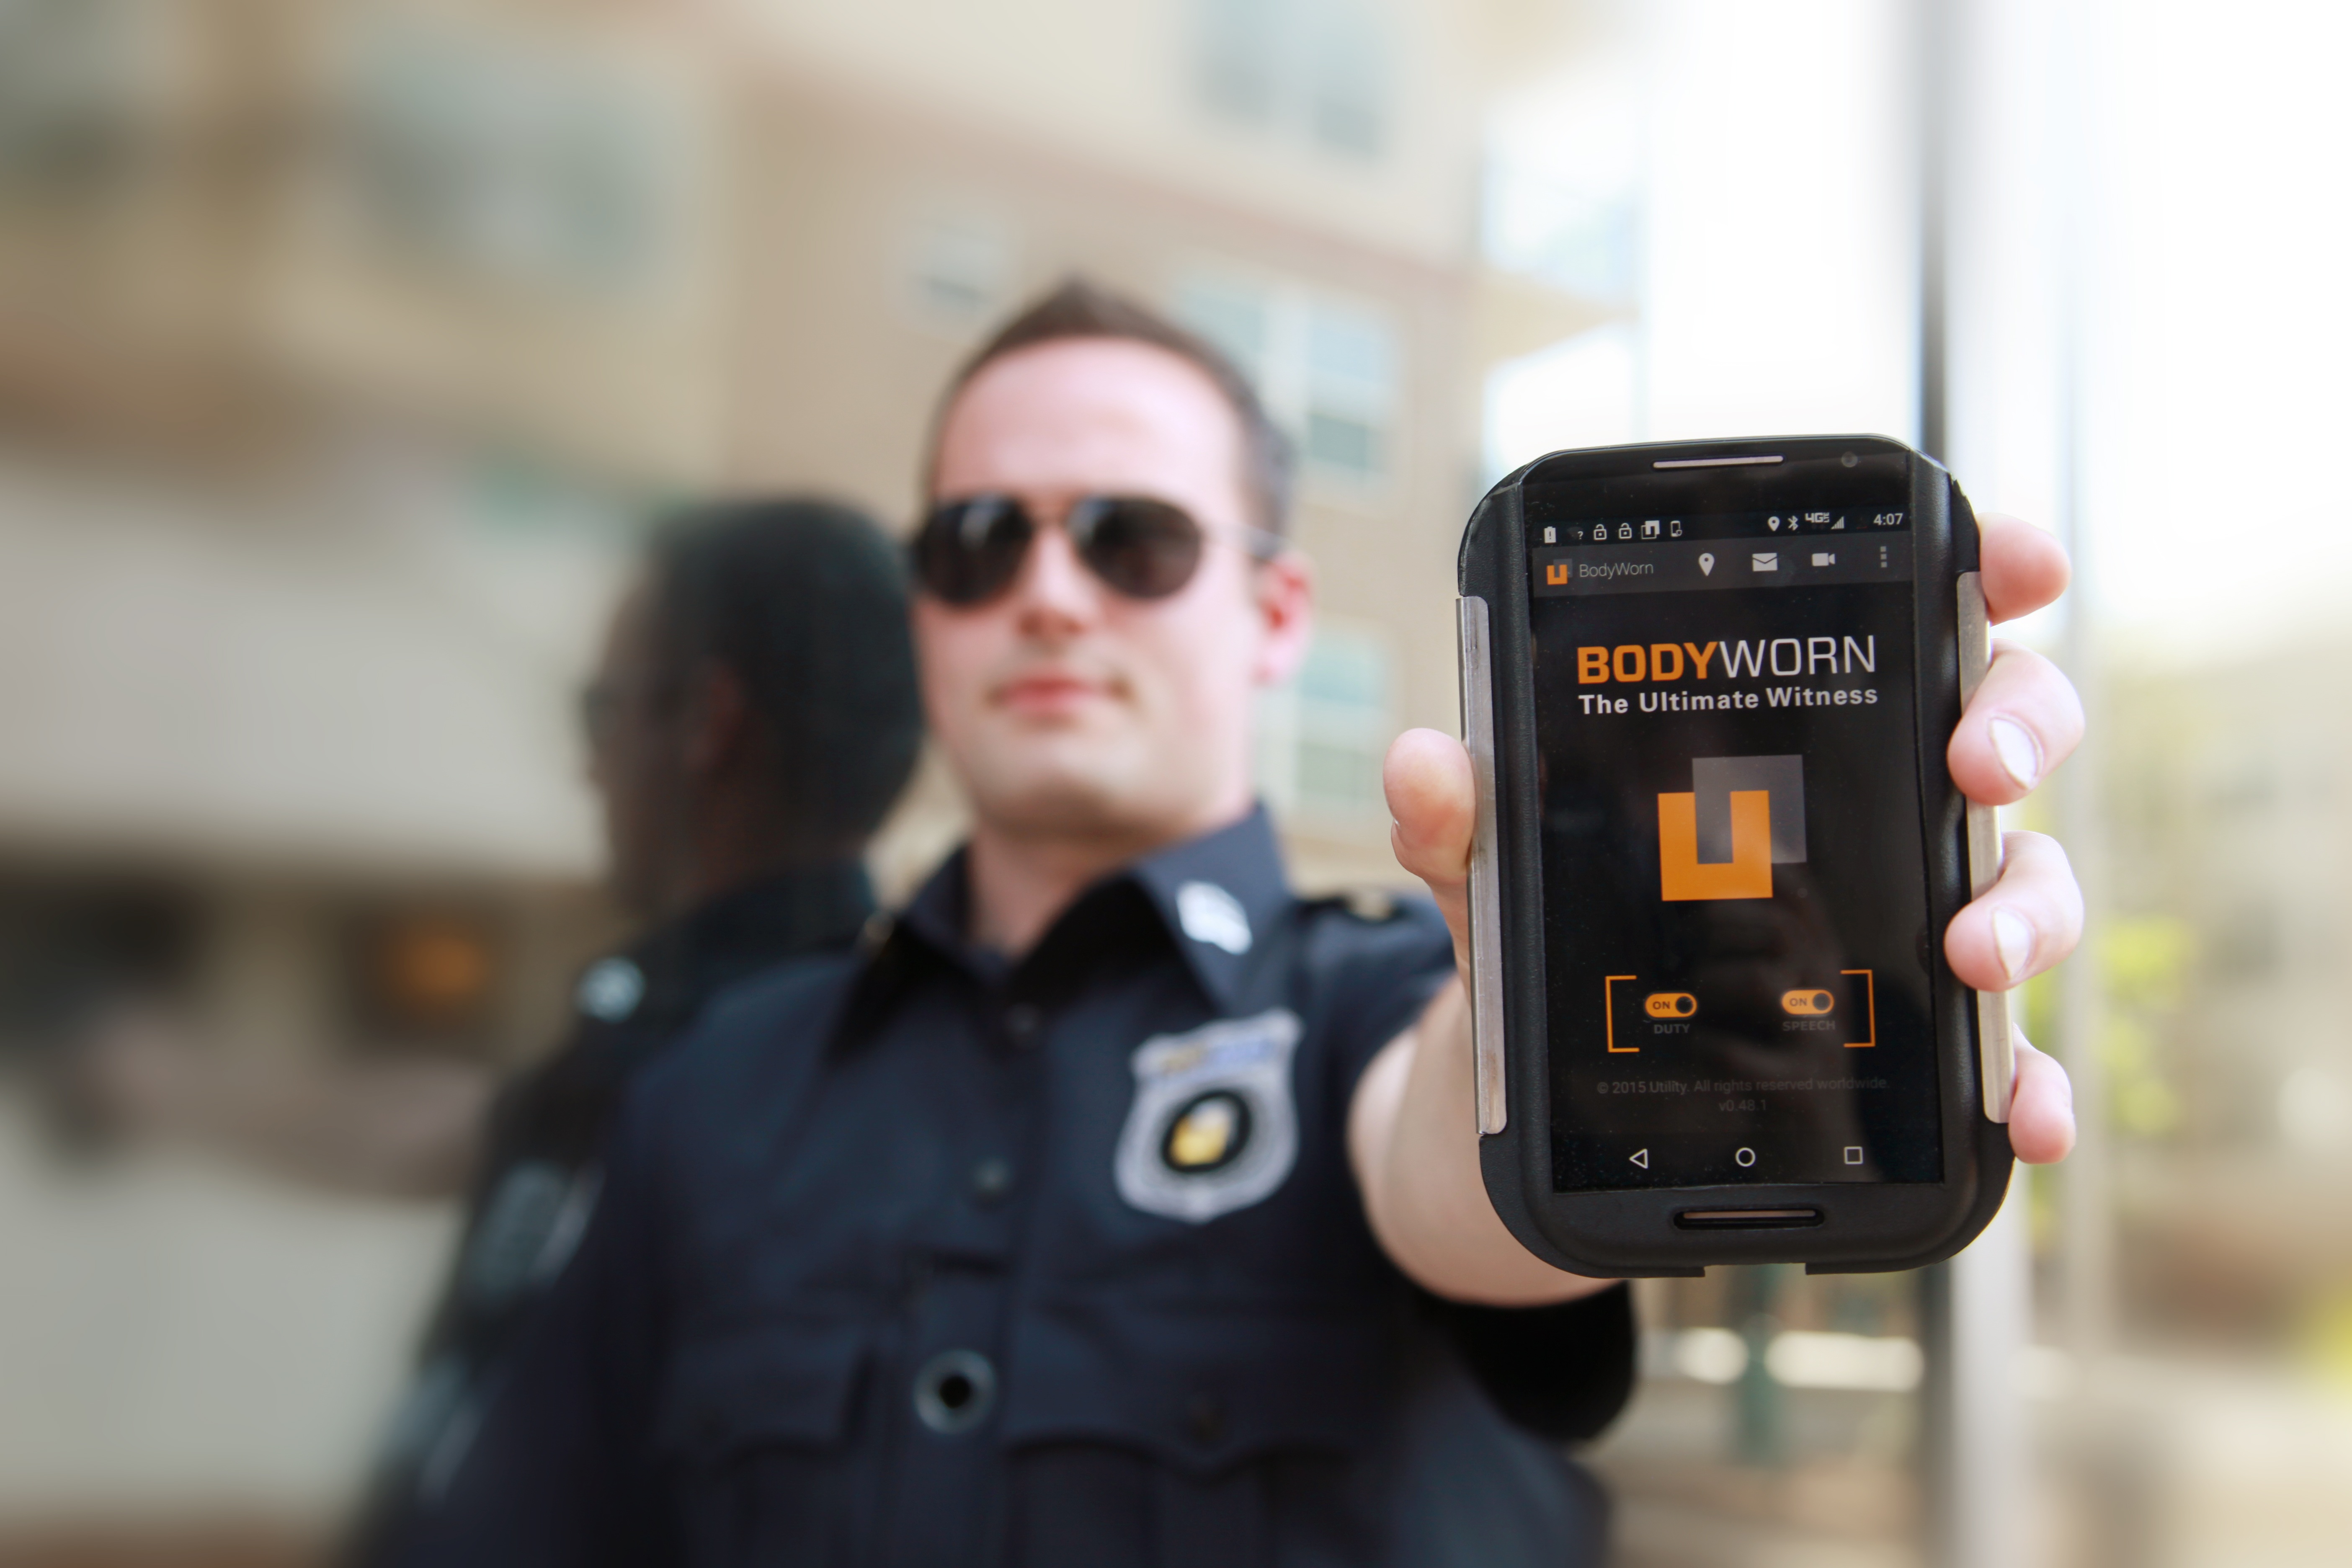
person, technology, profession, security, tech, safety, uniform, patrol, protection, guard, cops, enforcement, policeman, law enforcement, police officer, bodyworn, body camera, police body camera, law enforcing, on body camera, police camera